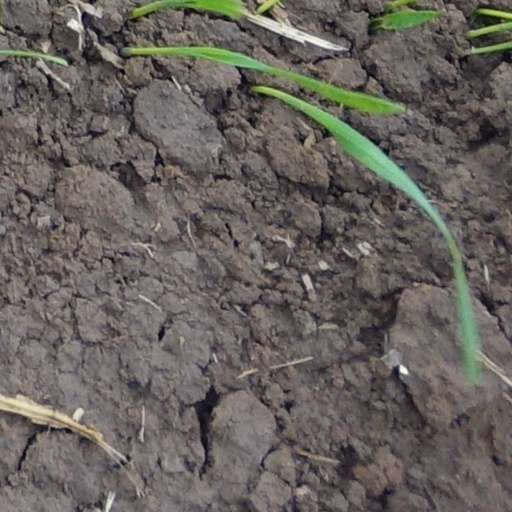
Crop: wheat